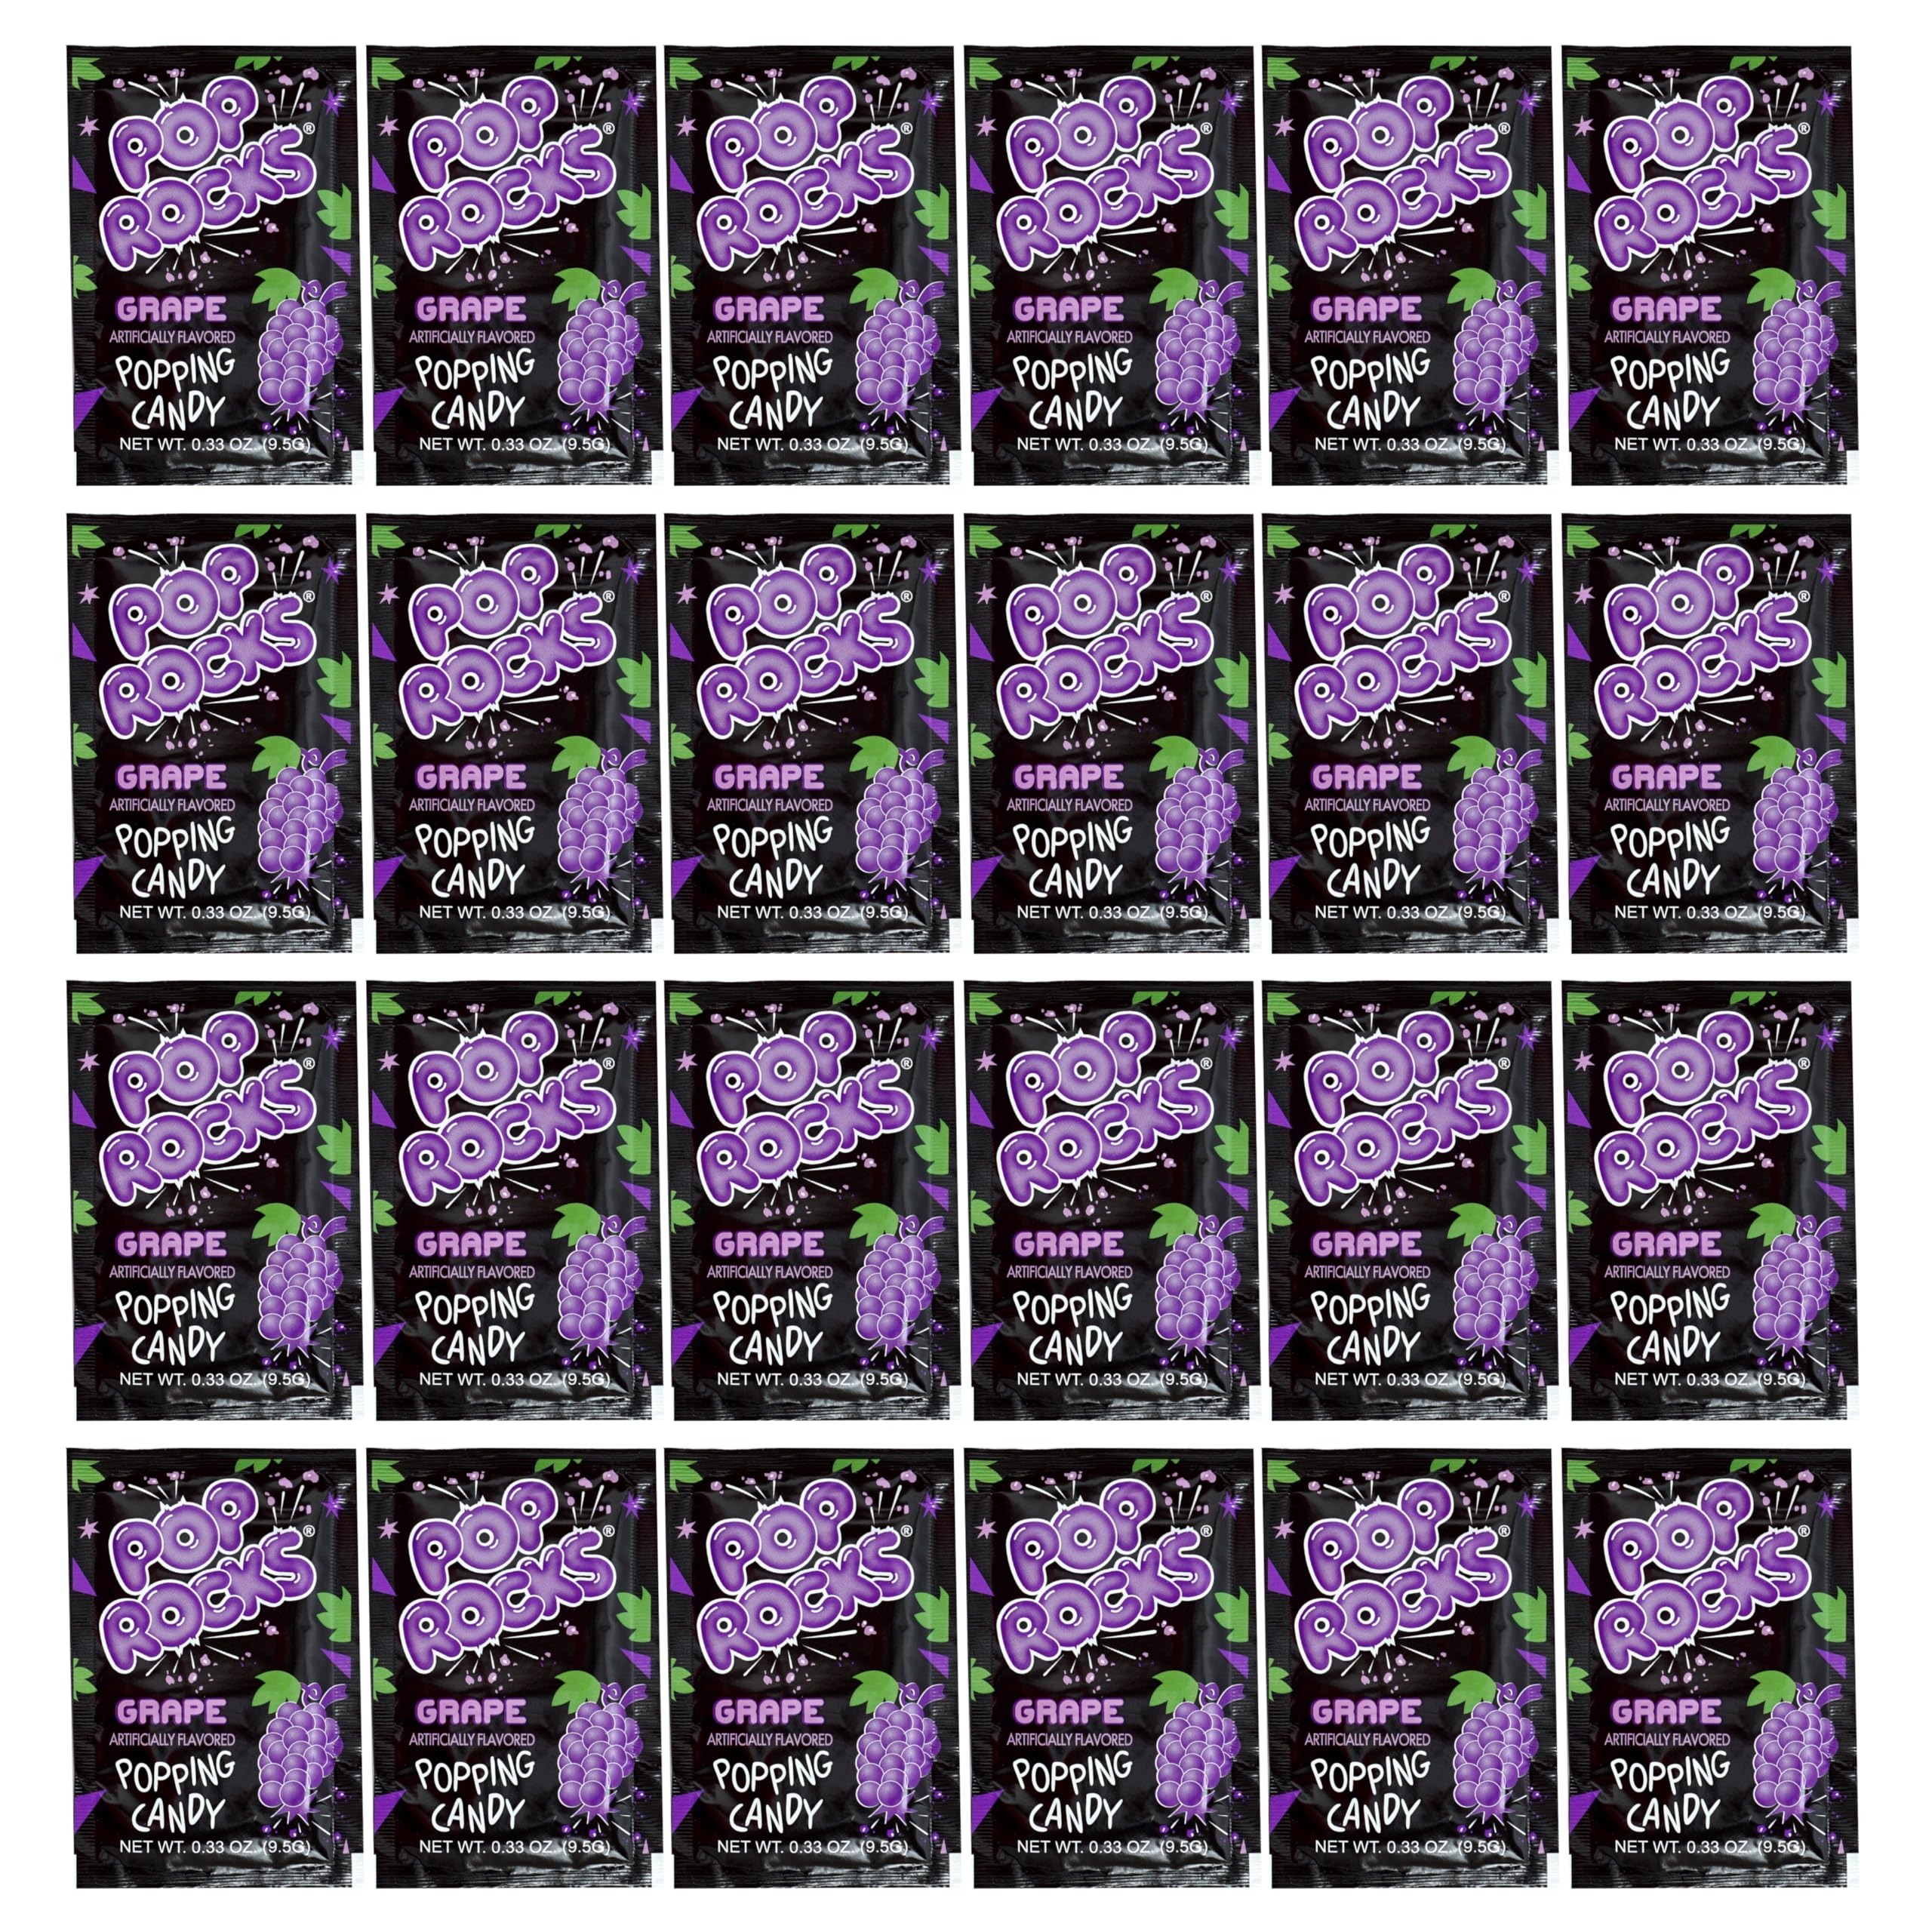
Item Name: Pop Rocks Grape, 24 Pack, Popping Candy
Bullet Point 1: 24 PACK OF POP ROCK: This 24 piece pack features Grape Pop Rocks. Dive in and discover the fun candy for all ages!
Bullet Point 2: Unleash a burst of flavor and fun with Pop Rocks! These tiny candies crackle and pop on your tongue, creating a delightful popping sensation that will tantalize your taste buds.
Bullet Point 3: Perfect for school kids, parties, festivities, holiday celebrations, pinatas, and sharing with your cherished family and friends — these treats are a delightful addition to any occasion.
Bullet Point 4: Since 2003, The Hampton Popcorn & Candy Company has been delighting taste buds with a delectable assortment of popcorn and candy treats, perfect for every occasion.
Product Description: 24 PACK OF POP ROCK: This 24 piece pack features Grape Pop Rocks. Dive in and discover the fun candy for all ages!
Value: 24.0
Unit: Count

Price: 20.99